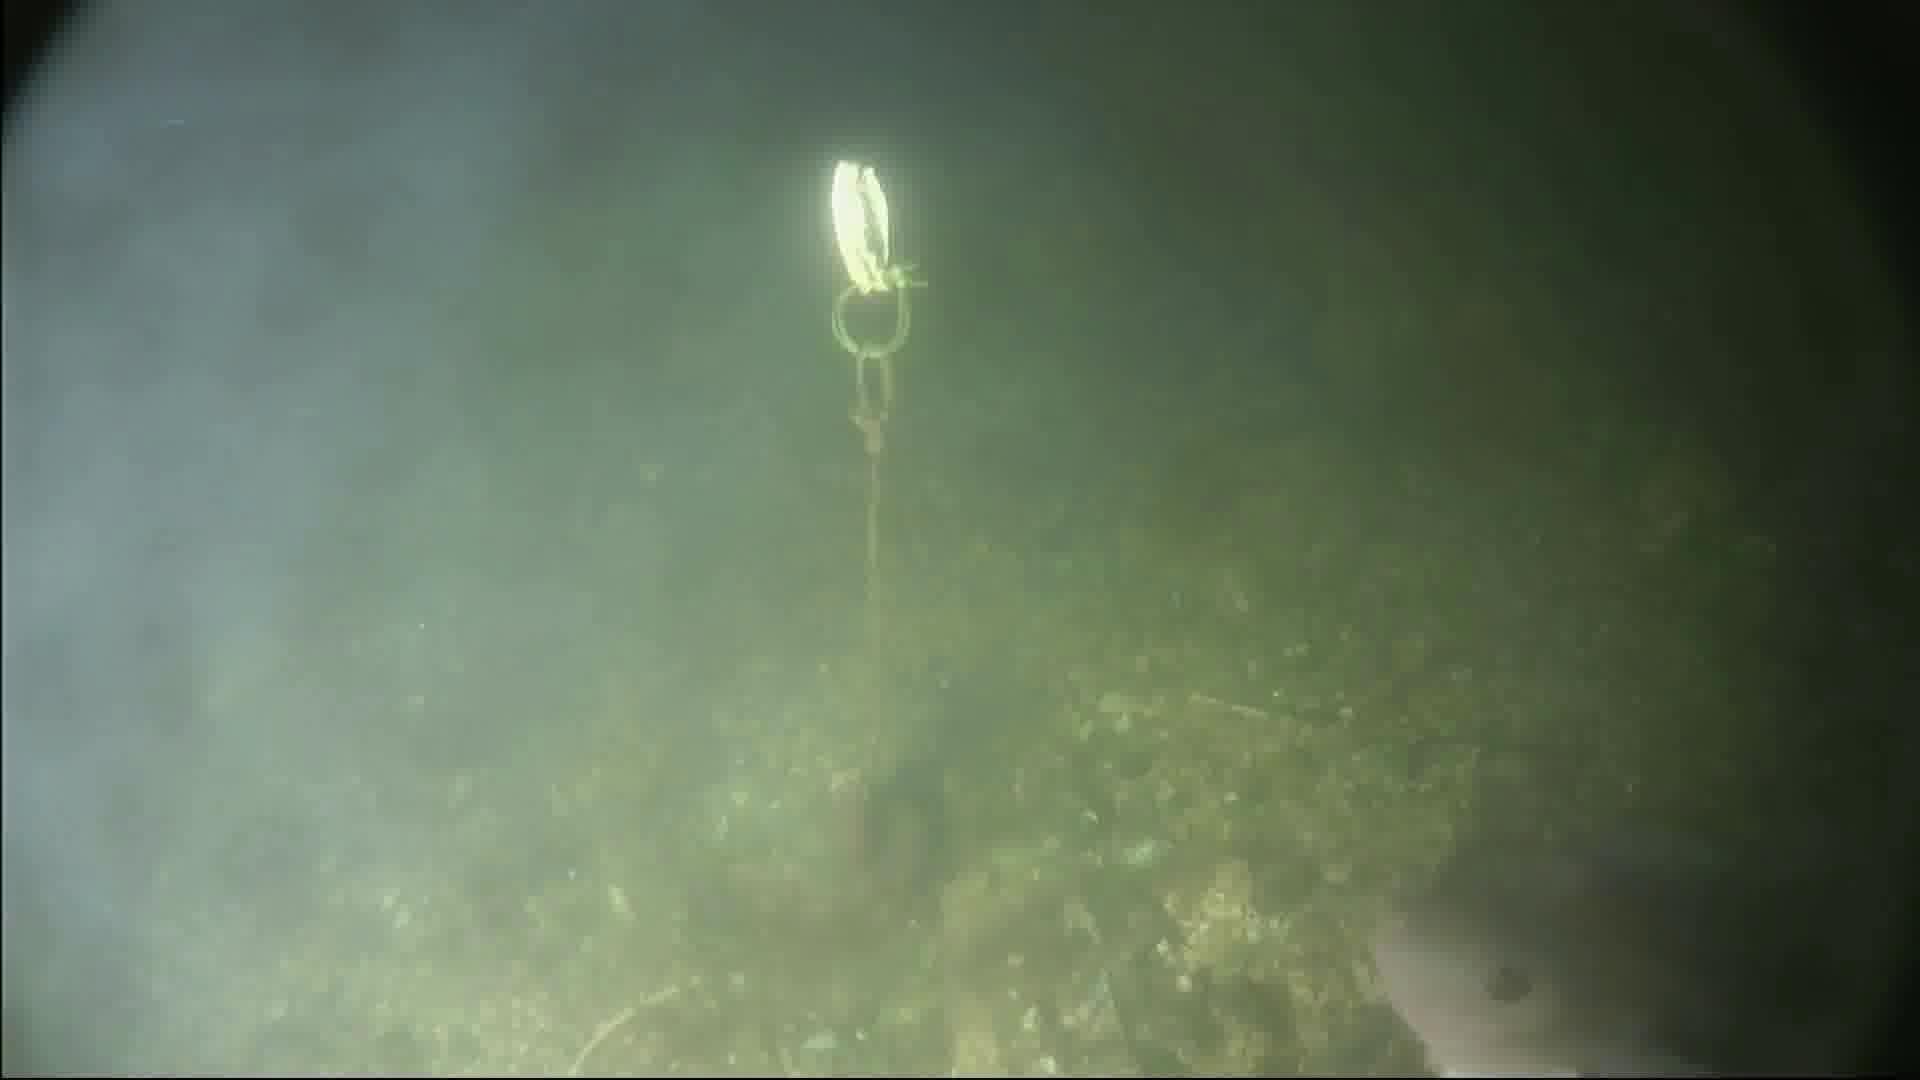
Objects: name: fish
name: crab